Marco Belinelli

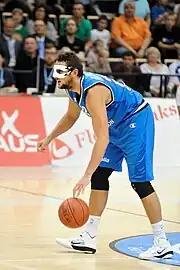
Marco Belinelli with Italy's national team

Belinelli made his debut with the Italian national team in the 2006 FIBA World Championship. In that tournament, he scored 25 points against the United States national team, including a dunk on Carmelo Anthony. In that tournament, he averaged 13.5 points per game, being the best scorer of his team.